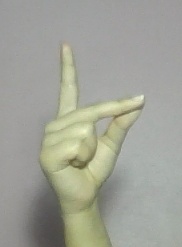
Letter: ta